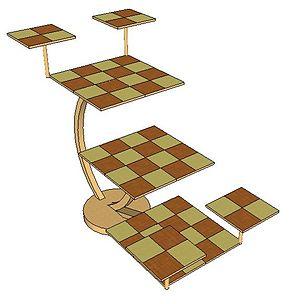
Les échecs cubiques ou échecs en 3 dimensions sont une variante du jeu d'échecs traditionnel. Ils se jouent sur un échiquier en 3 dimensions, formé de 8 plateaux de 64 cases, numérotés selon leur ordre, du plus « profond » du cube au plus « haut ». Les échiquiers sont disposés en fait les uns à côté des autres, dans l'ordre spatial. Les pièces passent d'un niveau au suivant comme s'il s'agissait d'un échiquier normal, leur mouvement possible étant transposé en trois dimensions.